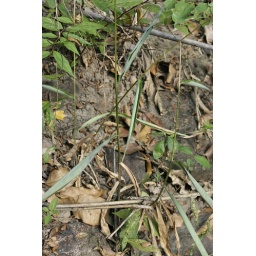
Central Thailand: Prachinburi Province, base of Khao Ito (range). In dry deciduous forest dominated by &lt;i&gt;Lagerstroemia&lt;/i&gt; sp.